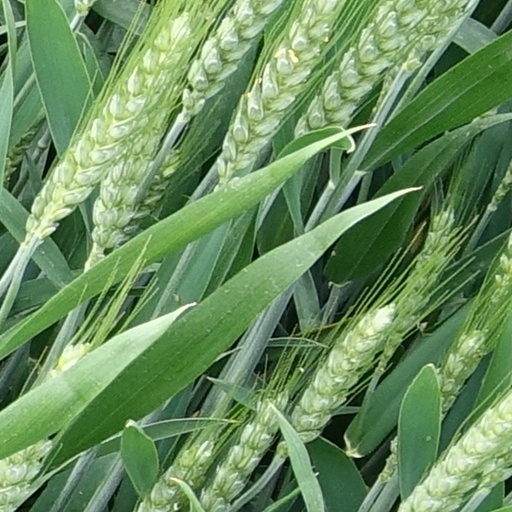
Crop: wheat